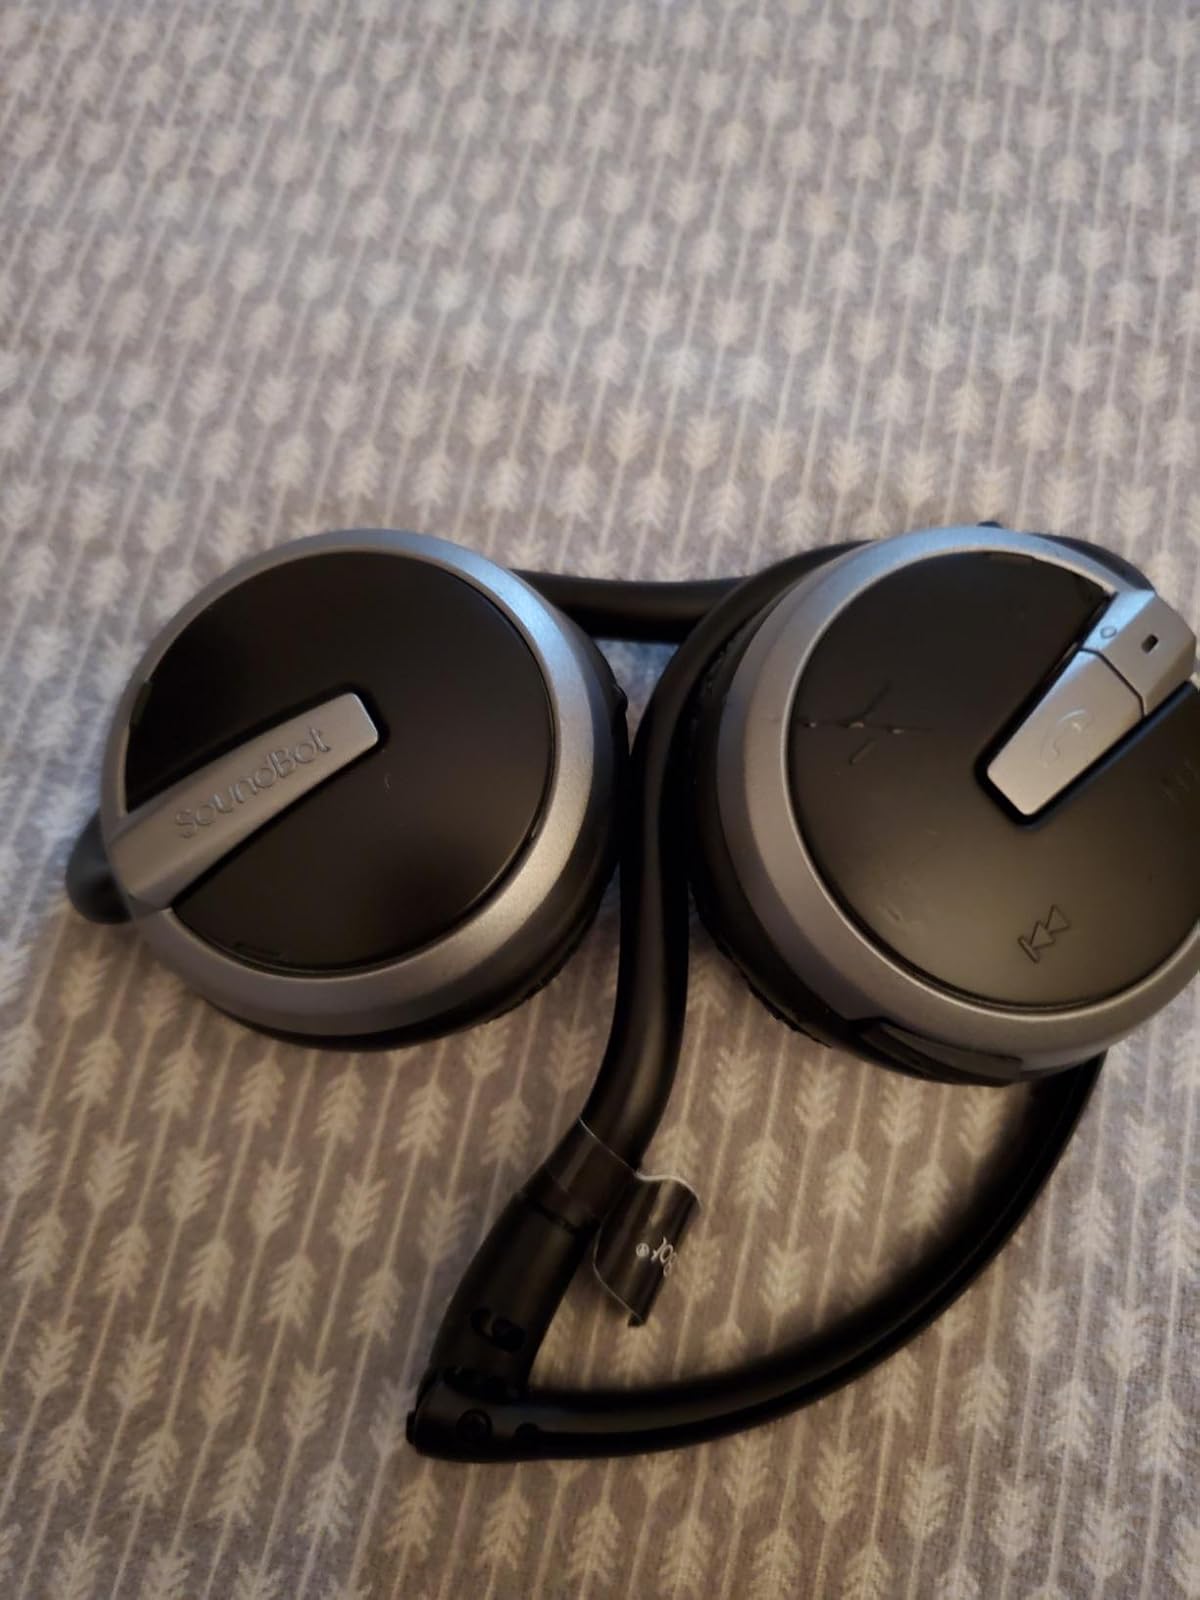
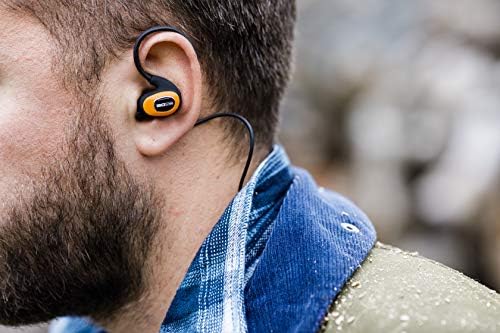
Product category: headphones
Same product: no